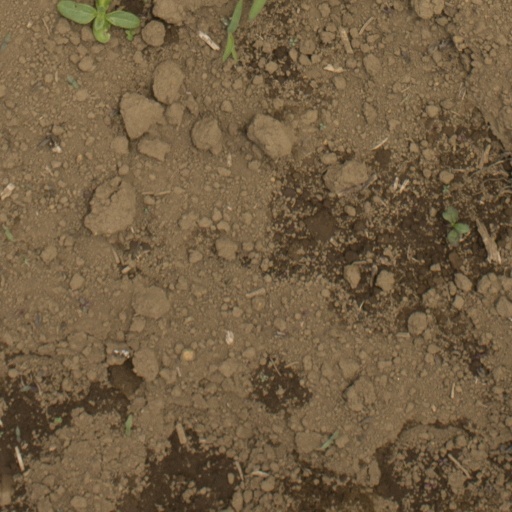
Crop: Jerusalem artichoke